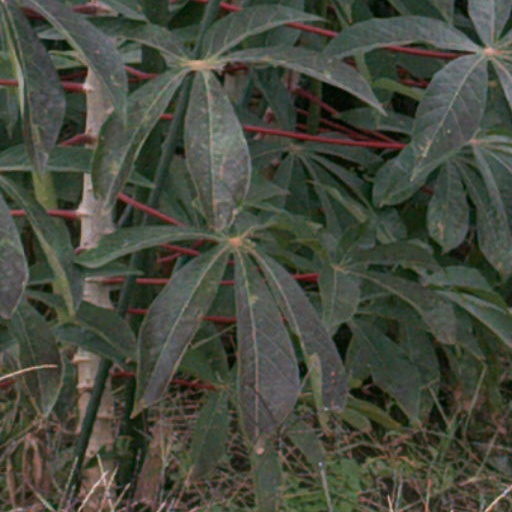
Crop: cassava